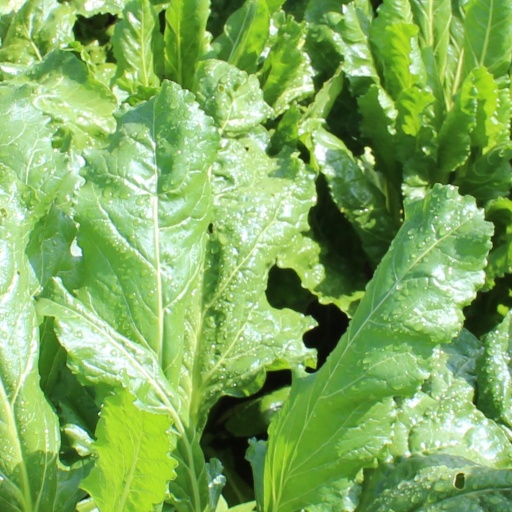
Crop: sugar beet